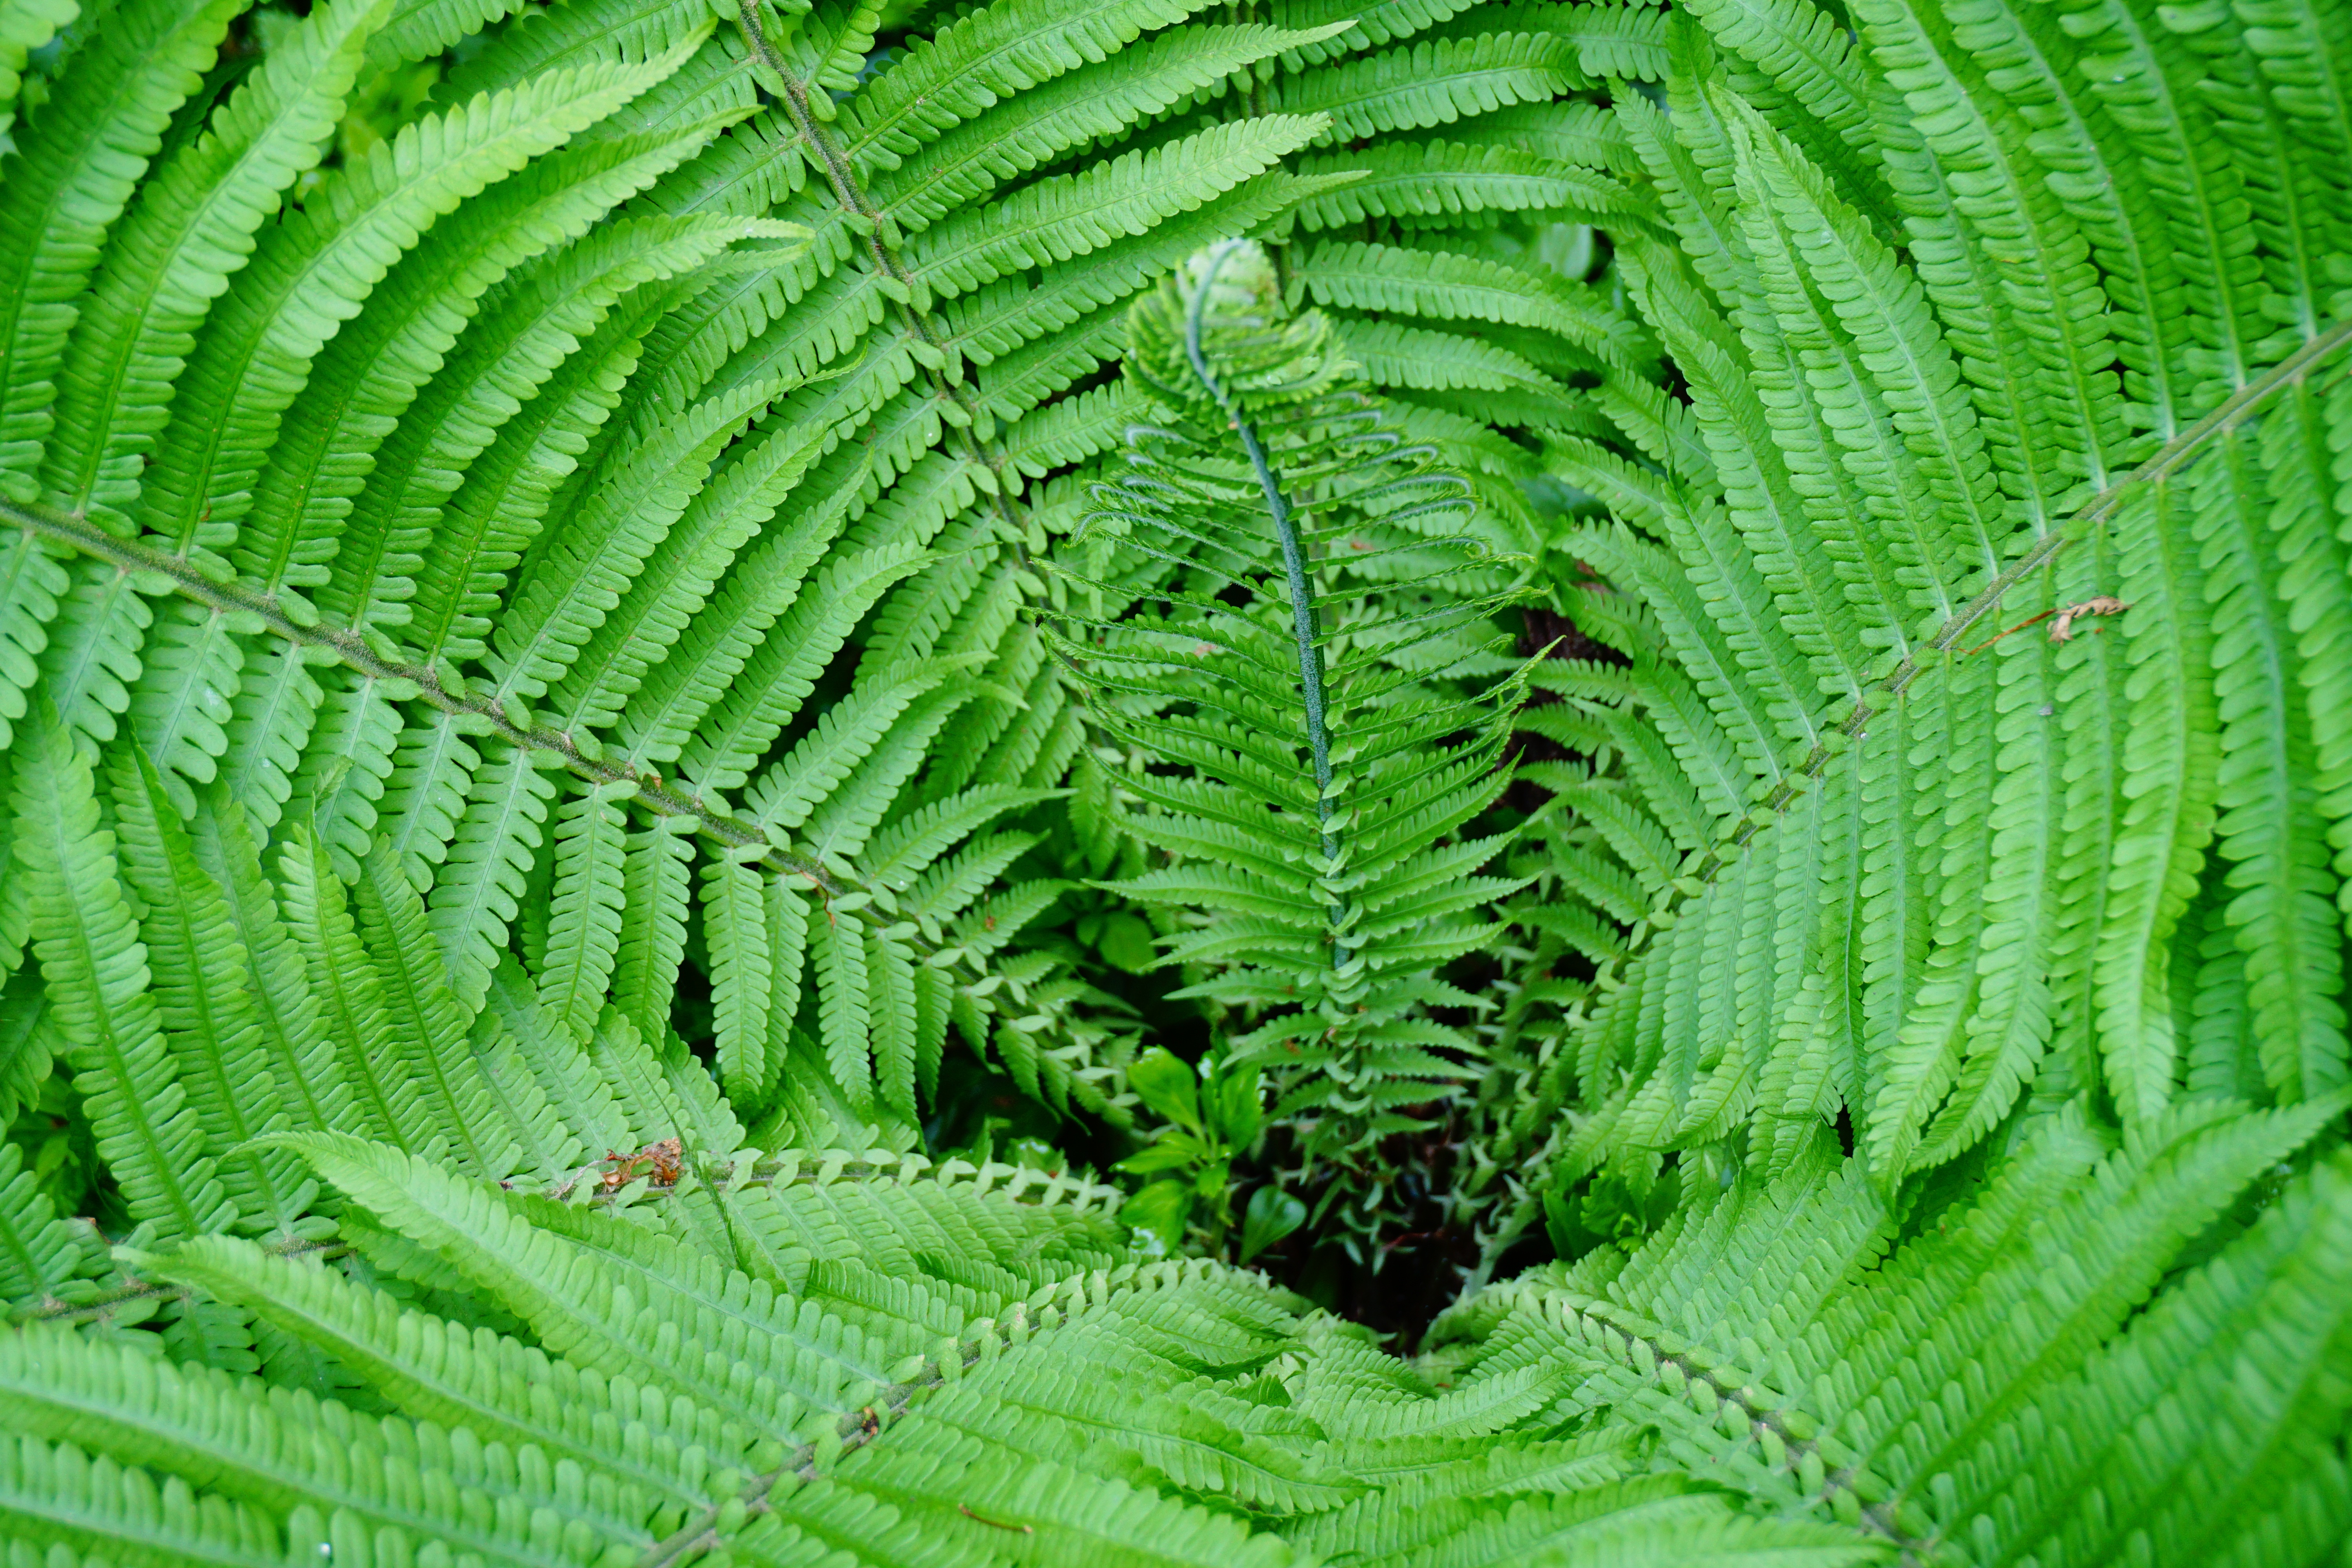
nature, forest, plant, leaf, flower, green, jungle, botany, flora, fern, vegetation, rainforest, macro photography, plant stem, land plant, ferns and horsetails, vascular plant, ostrich fern